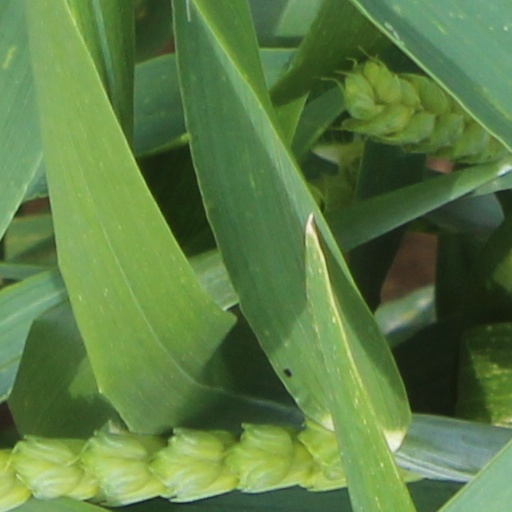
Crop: wheat